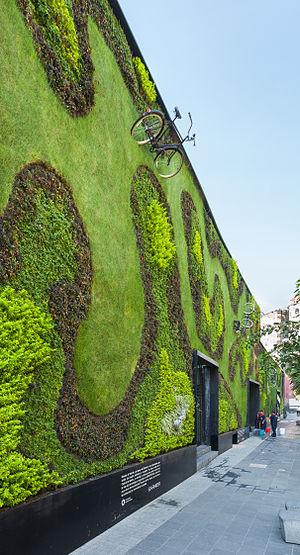
Alors que le mur végétalisé est généralement un mur sur lequel poussent des plantes grimpantes, les concepts de mur vivant, mur-manteaux végétalisé et mur végétal décrivent des jardins ou écosystèmes verticaux, plus ou moins artificiels. Ces parois verticales végétales ou végétalisées sont conçues tantôt comme éléments esthétiques et de décor intérieur ou extérieur, tantôt comme œuvres d'art utilisant le végétal, ou encore comme éléments d'écologie urbaine. Dans ce dernier cas, ces murs, comme les terrasses végétalisées ou les clôtures végétales, peuvent contribuer à la quinzième cible HQE, ainsi peut-être qu'à la restauration de réseaux de corridors biologiques en ville notamment. Ils peuvent servir de refuge ou de garde-manger pour les oiseaux, les invertébrés ou les mammifères, mais ils peuvent également jouer un rôle en matière de microclimat, d'épuration des eaux, de régulation des crues urbaines et de la qualité de l'air. Le mur végétal porte aussi le nom de PCVV pour « paroi complexe végétalisée verticale ». Son équivalent horizontal est la toiture végétalisée.